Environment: real
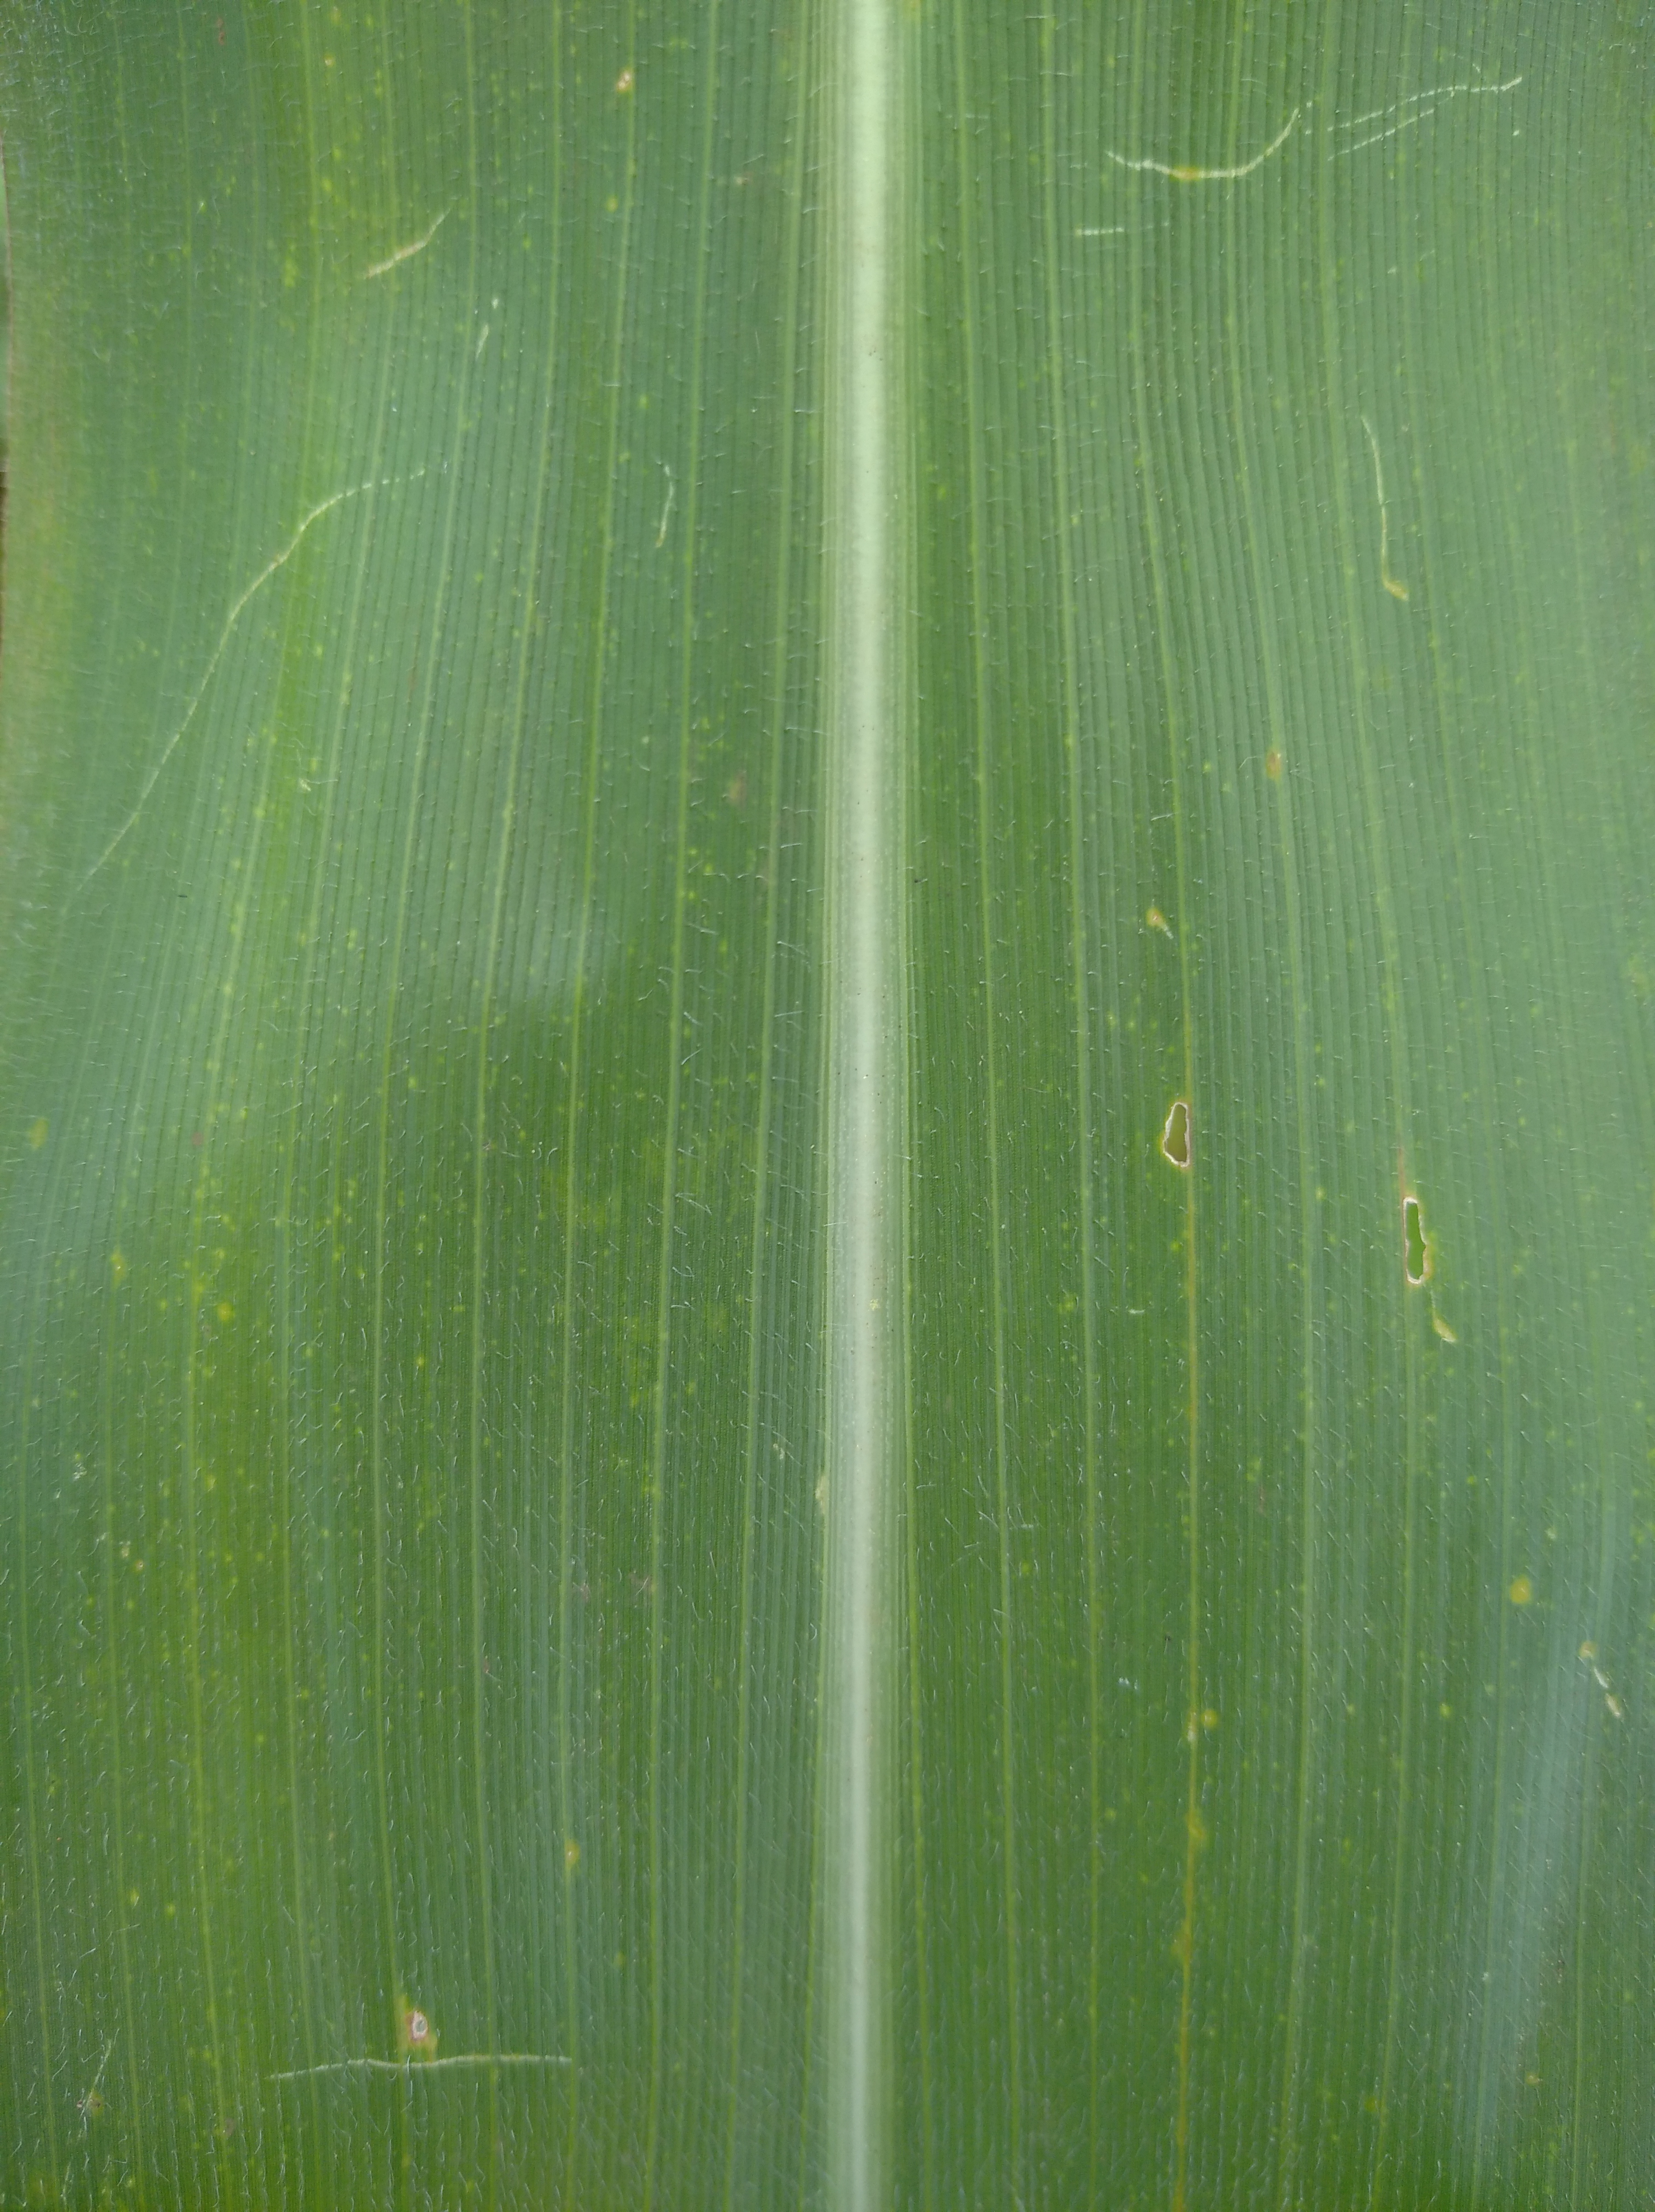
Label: healthy